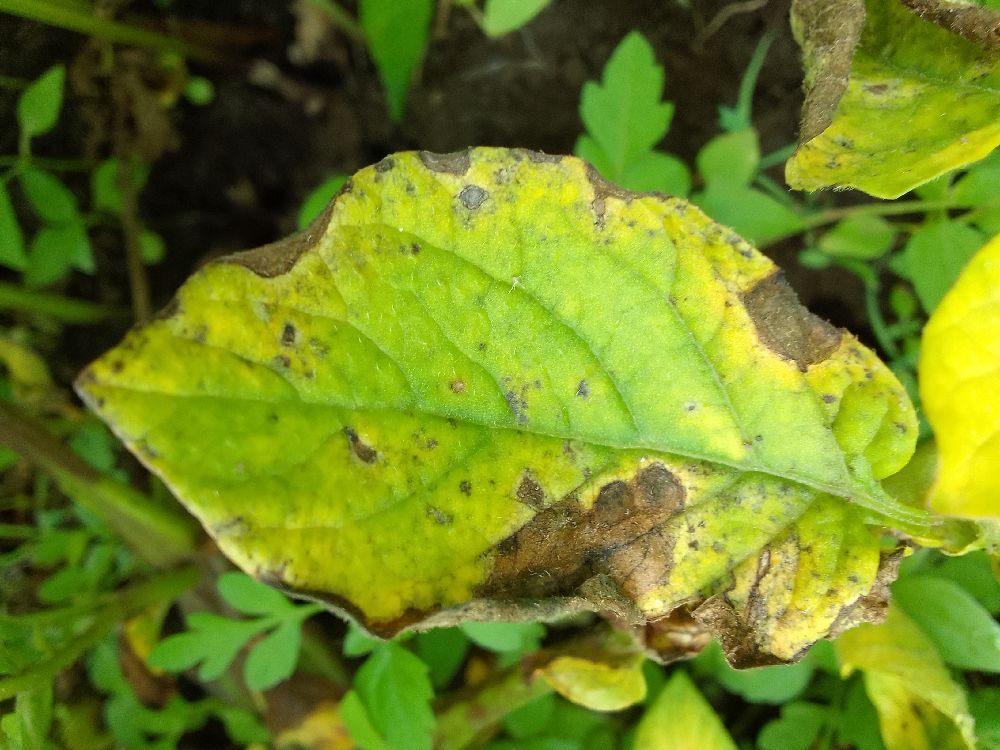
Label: Early blight